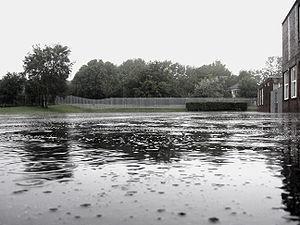
L'eau pluviale est le nom que l'on donne à l'eau de pluie après qu'elle a touché le sol, une surface construite ou naturelle susceptible de l'intercepter ou de la récupérer. Selon l'association française de normalisation il s'agit d'une « eau provenant des précipitations atmosphériques et qui ne s'est pas encore chargée de substances solubles provenant de la terre. »